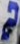
Number: 2